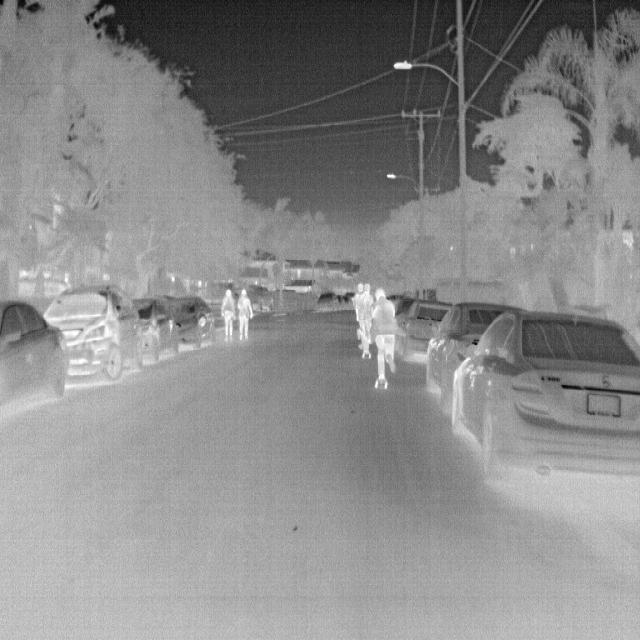
Detected objects:
label: person
label: person
label: person
label: person